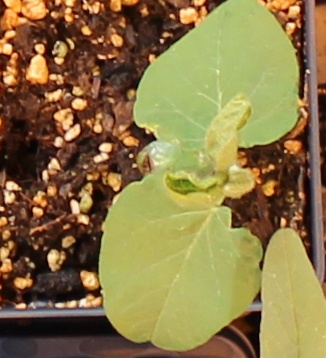
Label: Soybean